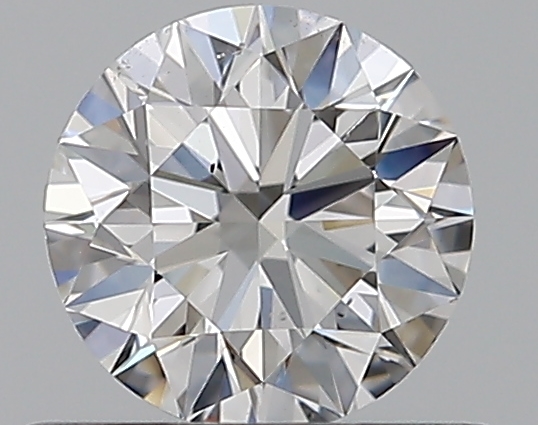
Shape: round
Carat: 0.51
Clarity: SI1
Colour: E
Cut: EX
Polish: EX
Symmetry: EX
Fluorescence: F
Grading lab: GIA
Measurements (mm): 5.08 x 5.12 x 3.18